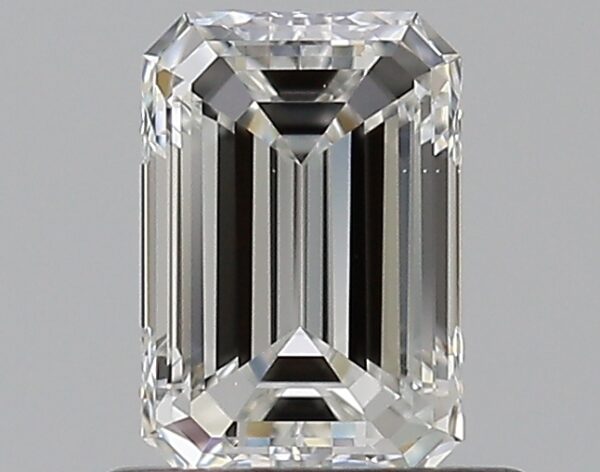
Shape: emerald
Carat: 0.62
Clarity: VVS2
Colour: F
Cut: EX
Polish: EX
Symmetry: VG
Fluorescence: N
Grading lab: GIA
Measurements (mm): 6.03 x 4.11 x 2.7